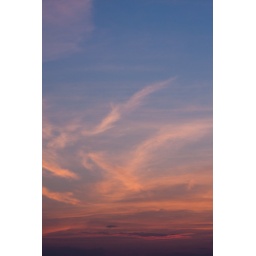
Colorful evening sunset sky in shades of blue, orange and violet, with some cloud formations over Bucharest.